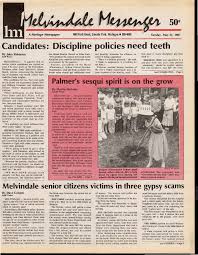
Label: paper